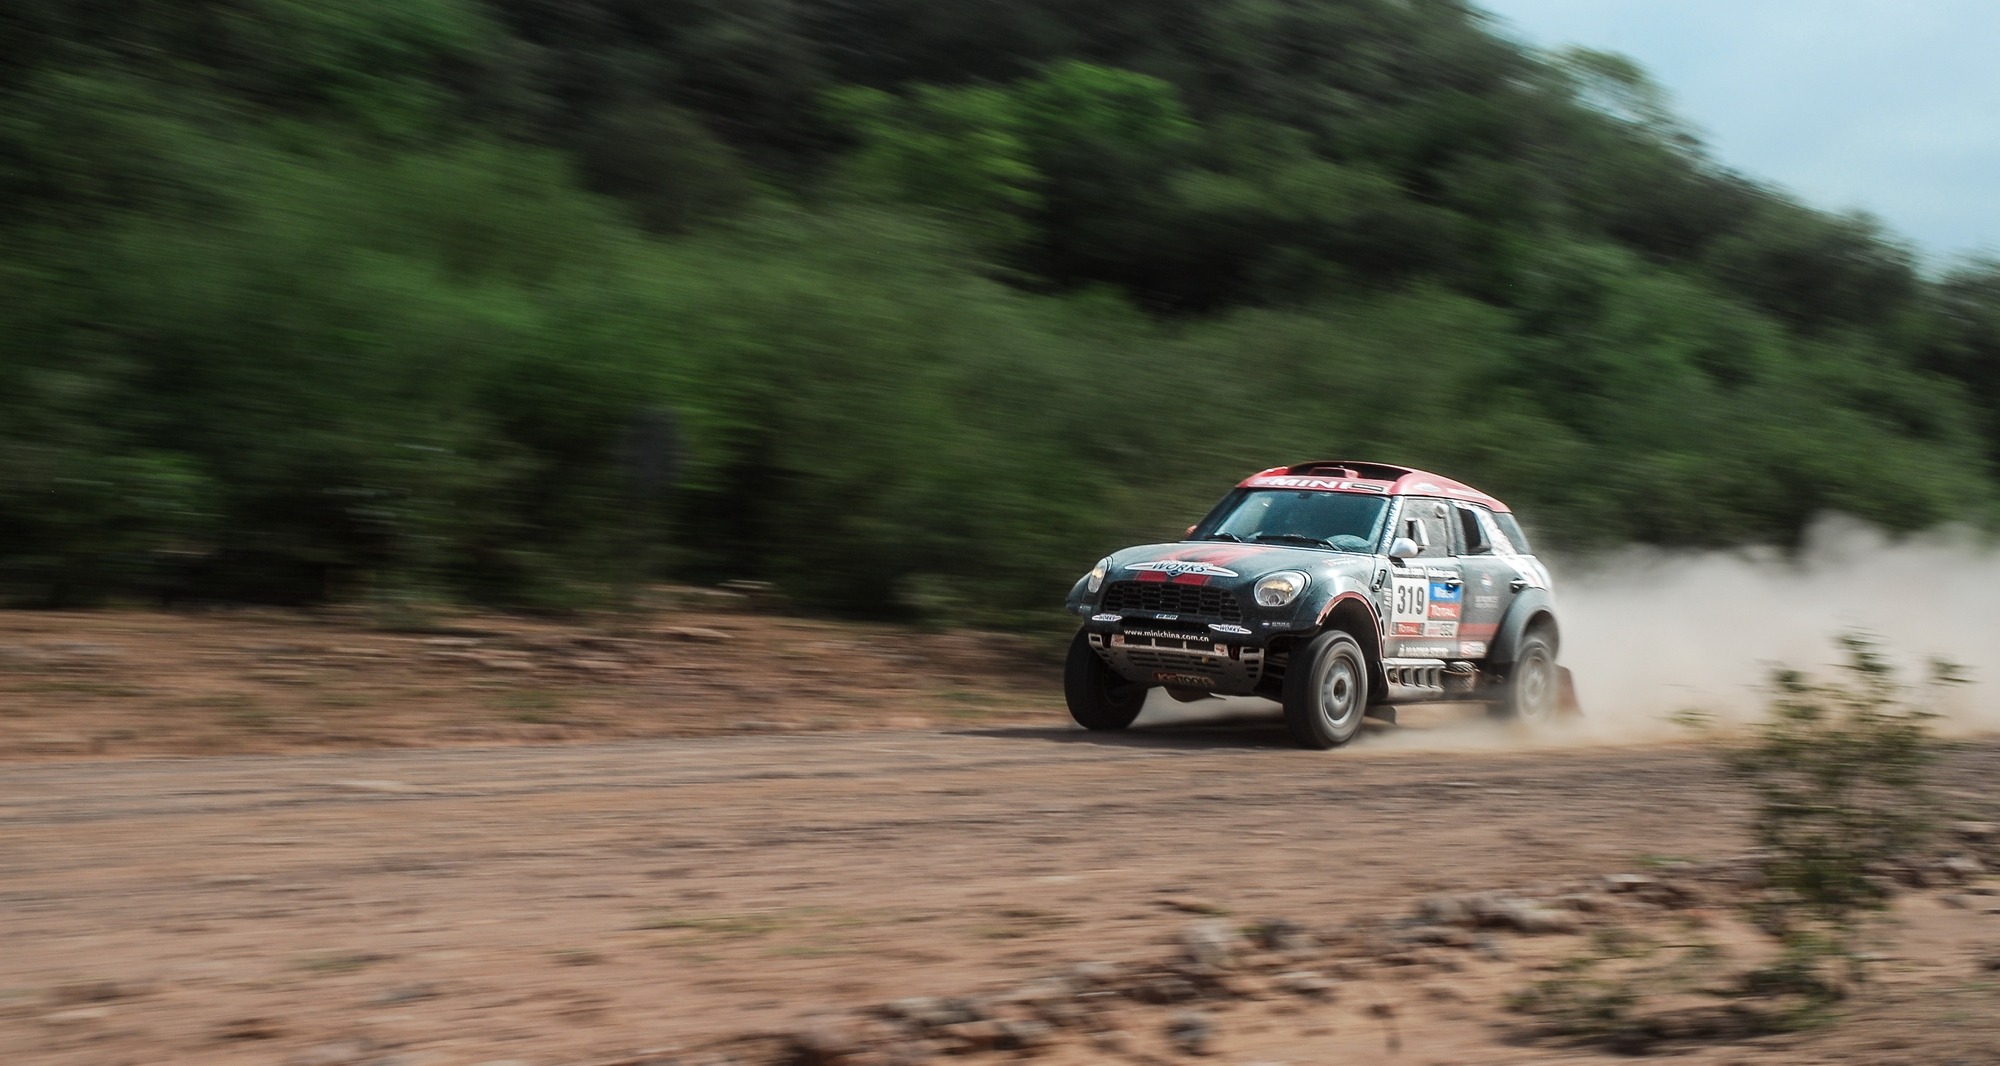
car, automobile, driving, transportation, transport, truck, vehicle, drive, auto, automotive, race car, race, sports, wheels, racing, motor, motorsport, derby, off road vehicle, auto racing, rally car, automobile make, off roading, rallying, off road racing, world rally championship, rally race, racing circuit